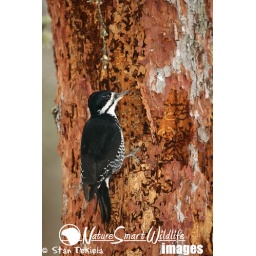
Black-backed Woodpecker female (Picoides arcticus) on Jack Pine tree taken near Duluth, MN